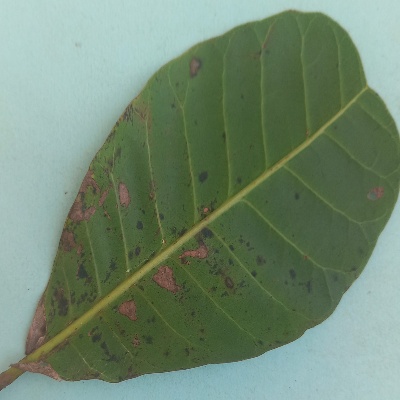
Crop: Cashew
Condition: anthracnose